David Goldstein (blogger)

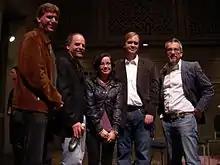
Goldstein (second from left). At left is Matt Stoller. The others (left to right) are Janeane Garofalo, Duncan Black (Atrios), and David Postman ("Seattle Times"). October 2006.

In May 2004, Goldstein relaunched HorsesAss.org as a blog and it quickly became one of the most widely read liberal political blogs in Washington State. During the aftermath of Hurricane Katrina and criticism of FEMA's response to the hurricane, HorsesAss.org became nationally known for breaking the story that then-FEMA Director Michael Brown's previous work experience was overseeing judges and stewards for 11 years at the International Arabian Horse Association. On September 27, 2005, Brown publicly blamed Goldstein's blog for precipitating his ouster during his testimony before the Congressional investigation into how Katrina was handled.